Mazda Carol

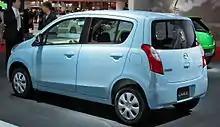
Mazda Carol rear

Mazda has launched a new Carol in December 2009, which was first revealed at the 2009 Tokyo Motor Show. The Carol has been updated alongside its brother, the Suzuki Alto. Like the Alto, the Carol is available with AWD and CVT.